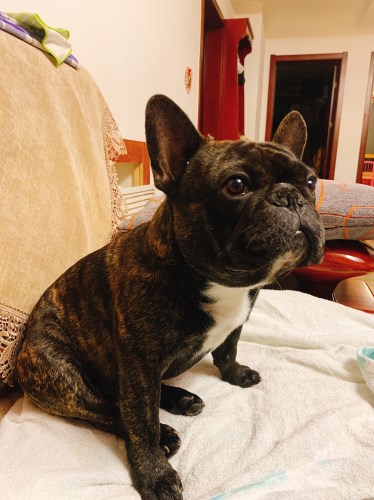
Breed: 1121-n000002-French_bulldog